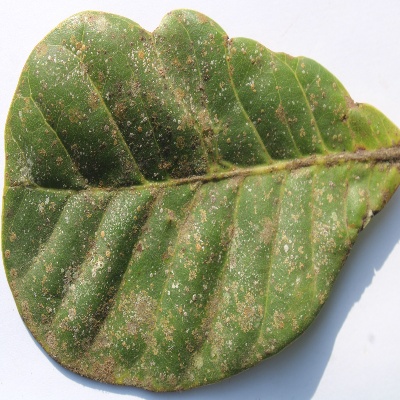
Crop: Cashew
Condition: red rust